That Touch of Mink

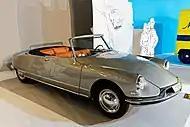
1961 Citroën DS 19 Décapotable Usine

A news item in the July 20, 1961 "Daily Variety" noted that Cary Grant had "telephoned the French automotive company, Citroën, to order a new car for use in the film." The factory reportedly shipped “the display model” to the studio without hesitation and the car is prominently featured in the film, garnering key publicity for the new roadster model, the Citroën DS 19 Décapotable Usine.